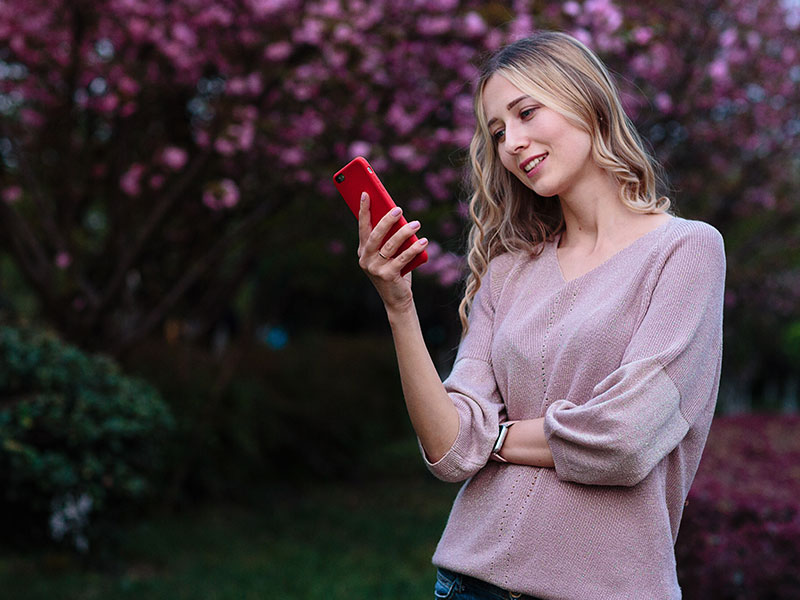
Gender: women